BSSGP

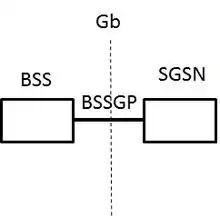
BSSGP

BSSGP is a protocol used in the GPRS mobile packet data system. It denotes Base Station System GPRS Protocol. It transfers information between two GPRS entities SGSN and BSS over a BSSGP Virtual Connection (BVC). This protocol provides radio-related quality of service and routing information that is required to transmit user data between a BSS and an SGSN. It does not carry out any form of error correction.